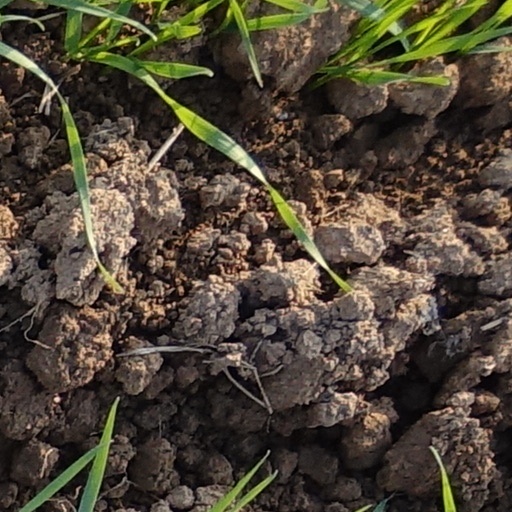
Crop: wheat